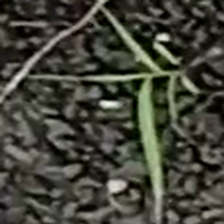
Weed species: Digitaria_SP_(Digitaria Sanguinalis )